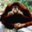
Label: chimpanzee